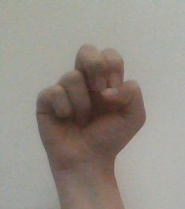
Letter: gaaf